Committee of Union and Progress

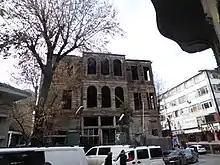
The "Pembe Konak", the building where the CUP's Istanbul headquarters was located

In December 1914, Cemal, encouraged by Şakir, ordered the deportation of all the Jews living in the southern part of Ottoman Syria known as the Mutasarrifate of Jerusalem (roughly what is now Israel) on grounds that most of the Jews came from the Russian Empire, but in reality because the CUP considered the Zionist movement as a threat to the Ottoman state. The deportation order was vetoed by Wangenheim and other members of the Central Committee; Germany's leaders believed that the Jews had vast secret powers, and if the "Reich" were to assist the Jews in the war, the Jews in their turn would assist the "Reich". Within the Central Committee, many had personal Judeophilic sentiments. The CUP had its origins in Salonica, at the time the center of the Jewish world with a Jewish plurality. Some in the committee were even Dönmeh, that is, Muslims with Jewish ancestry, including Cavid and Dr. Nâzım, and most in the committee enjoyed cordial relations with contemporary Zionists. In general, most Jews were sympathetic with the Unionist regime, especially those concentrated in urban areas and those outside the empire, and sentiments of an Islamic-Jewish alliance were common. However, while the Jews of the Yishuv were not deported, the Ottoman authorities made sure to harass the Jews in various other ways, prompting the creation of the pro-entente NILI resistance network centered around Ottoman Palestine.